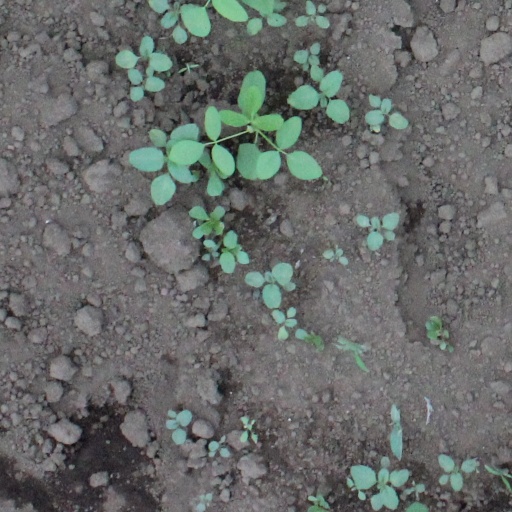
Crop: soybean